GI Underground Press

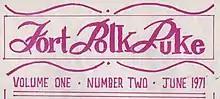
The underground newspaper at Fort Polk Army Base in Vernon Parish, Louisiana

The paper's creative and expressive names captured the disgruntled and rebellious GI attitudes of the times. They expressed emotions ranging from the slightly depressed "Marine Blues", to the unhappy "Fed Up" at Fort Lewis, to the miserable "A Four-Year Bummer" out of Chanute Air Force Base, and even to the nauseated "Fort Polk Puke". Then there was the anti-patriotic "Star-Spangled Bummer" at Wright-Patterson Air Force Base and the downright furious "Fragging Action" at Fort Dix, where fragging is the deliberate killing of fellow soldiers, usually officers, by other soldiersperhaps the most extreme form of antiwar or anti-military anger. Others expressed existential angst like "Why" in Okinawa or anxiety with "Up-Tight" at Fort Bliss, while one out of the Long Beach Naval Shipyard warned about the future with "Calm Before The Storm". There were also quite a few funny names like, the "Hunley Hemorrhoid" on the , "Air Fowl" at Vandenberg Air Force Base, the "Stuffed Puffin" at the Keflavik Naval Air Station in Iceland, "Kitty Litter" on the , "Fat Albert's Death Ship Times" at the Charleston Naval Base, "Offul Times" at Offutt Air Force Base, "Cockroach" at Minot Air Force Base, the "Man Can't Win If Ya Grin" in Okinawa, and the "Chickenshit Weekly" at Fort Bliss. Some turned military jargon against itself with names like "Eyes Left" at Travis Air Force Base, "Left Face" at Fort McClellan, "Counter-Attack!" at Fort Carson, "All Hands Abandon Ship" at the Newport Navy Base, "About Face" at Bergstrom Air Force Base, and "Liberated Barracks" in Hawaii. Not to mention "Fun Travel Adventure" or "FTA" at Fort Knox, which mocked an Army recruitment slogan and, more importantly for the soldiers, really meant "Fuck the Army".